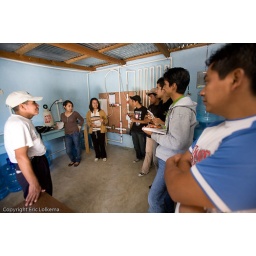
visiting the water bottling plant in Cerra de Oro